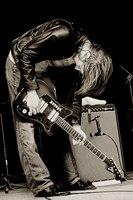
The Von Bondies est un groupe de punk-garage américain, originaire de Détroit, dans le Michigan. Formé en 2000, le groupe compte trois albums studio avant sa séparation en 2011.